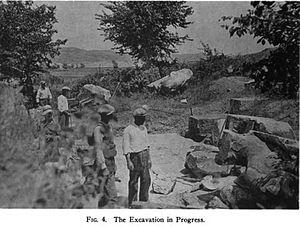
Le tombeau d'Amphipolis ou tombeau de Kasta, est un tombeau macédonien découvert à Amphipolis, en Macédoine-Centrale dans le nord de la Grèce en 2012.